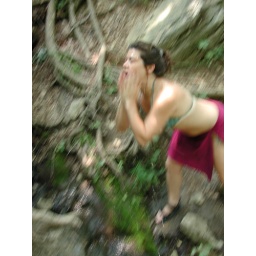
Xy refreshes herself in the clear, cold water of a mountain spring.